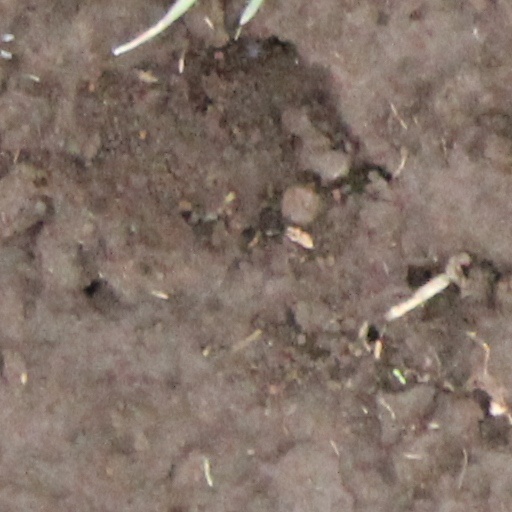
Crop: wheat